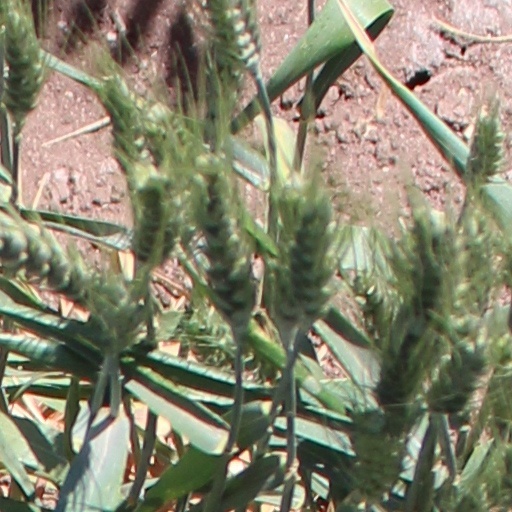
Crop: wheat